Chickasaw Shipyard Village Historic District

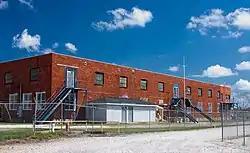

Chickasaw Shipyard Village Historic District is a historic district comprising buildings and areas within Chickasaw, Alabama, which is a northern suburb of Mobile in Mobile County. The site is historically significant due to its role as a company town for the Gulf Shipbuilding Corporation shipyard during the first half of the twentieth century.